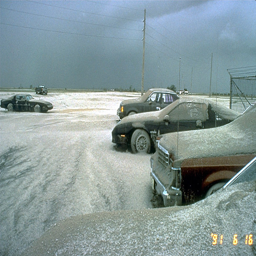
when a volcano erupts it releases many different materials into the atmosphere .